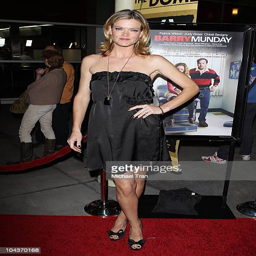
actor arrives at the premiere held